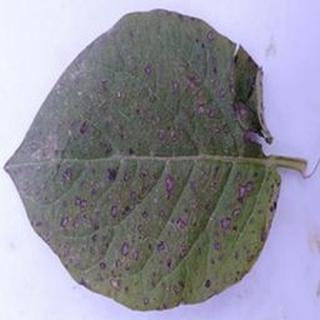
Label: potato_early_blight